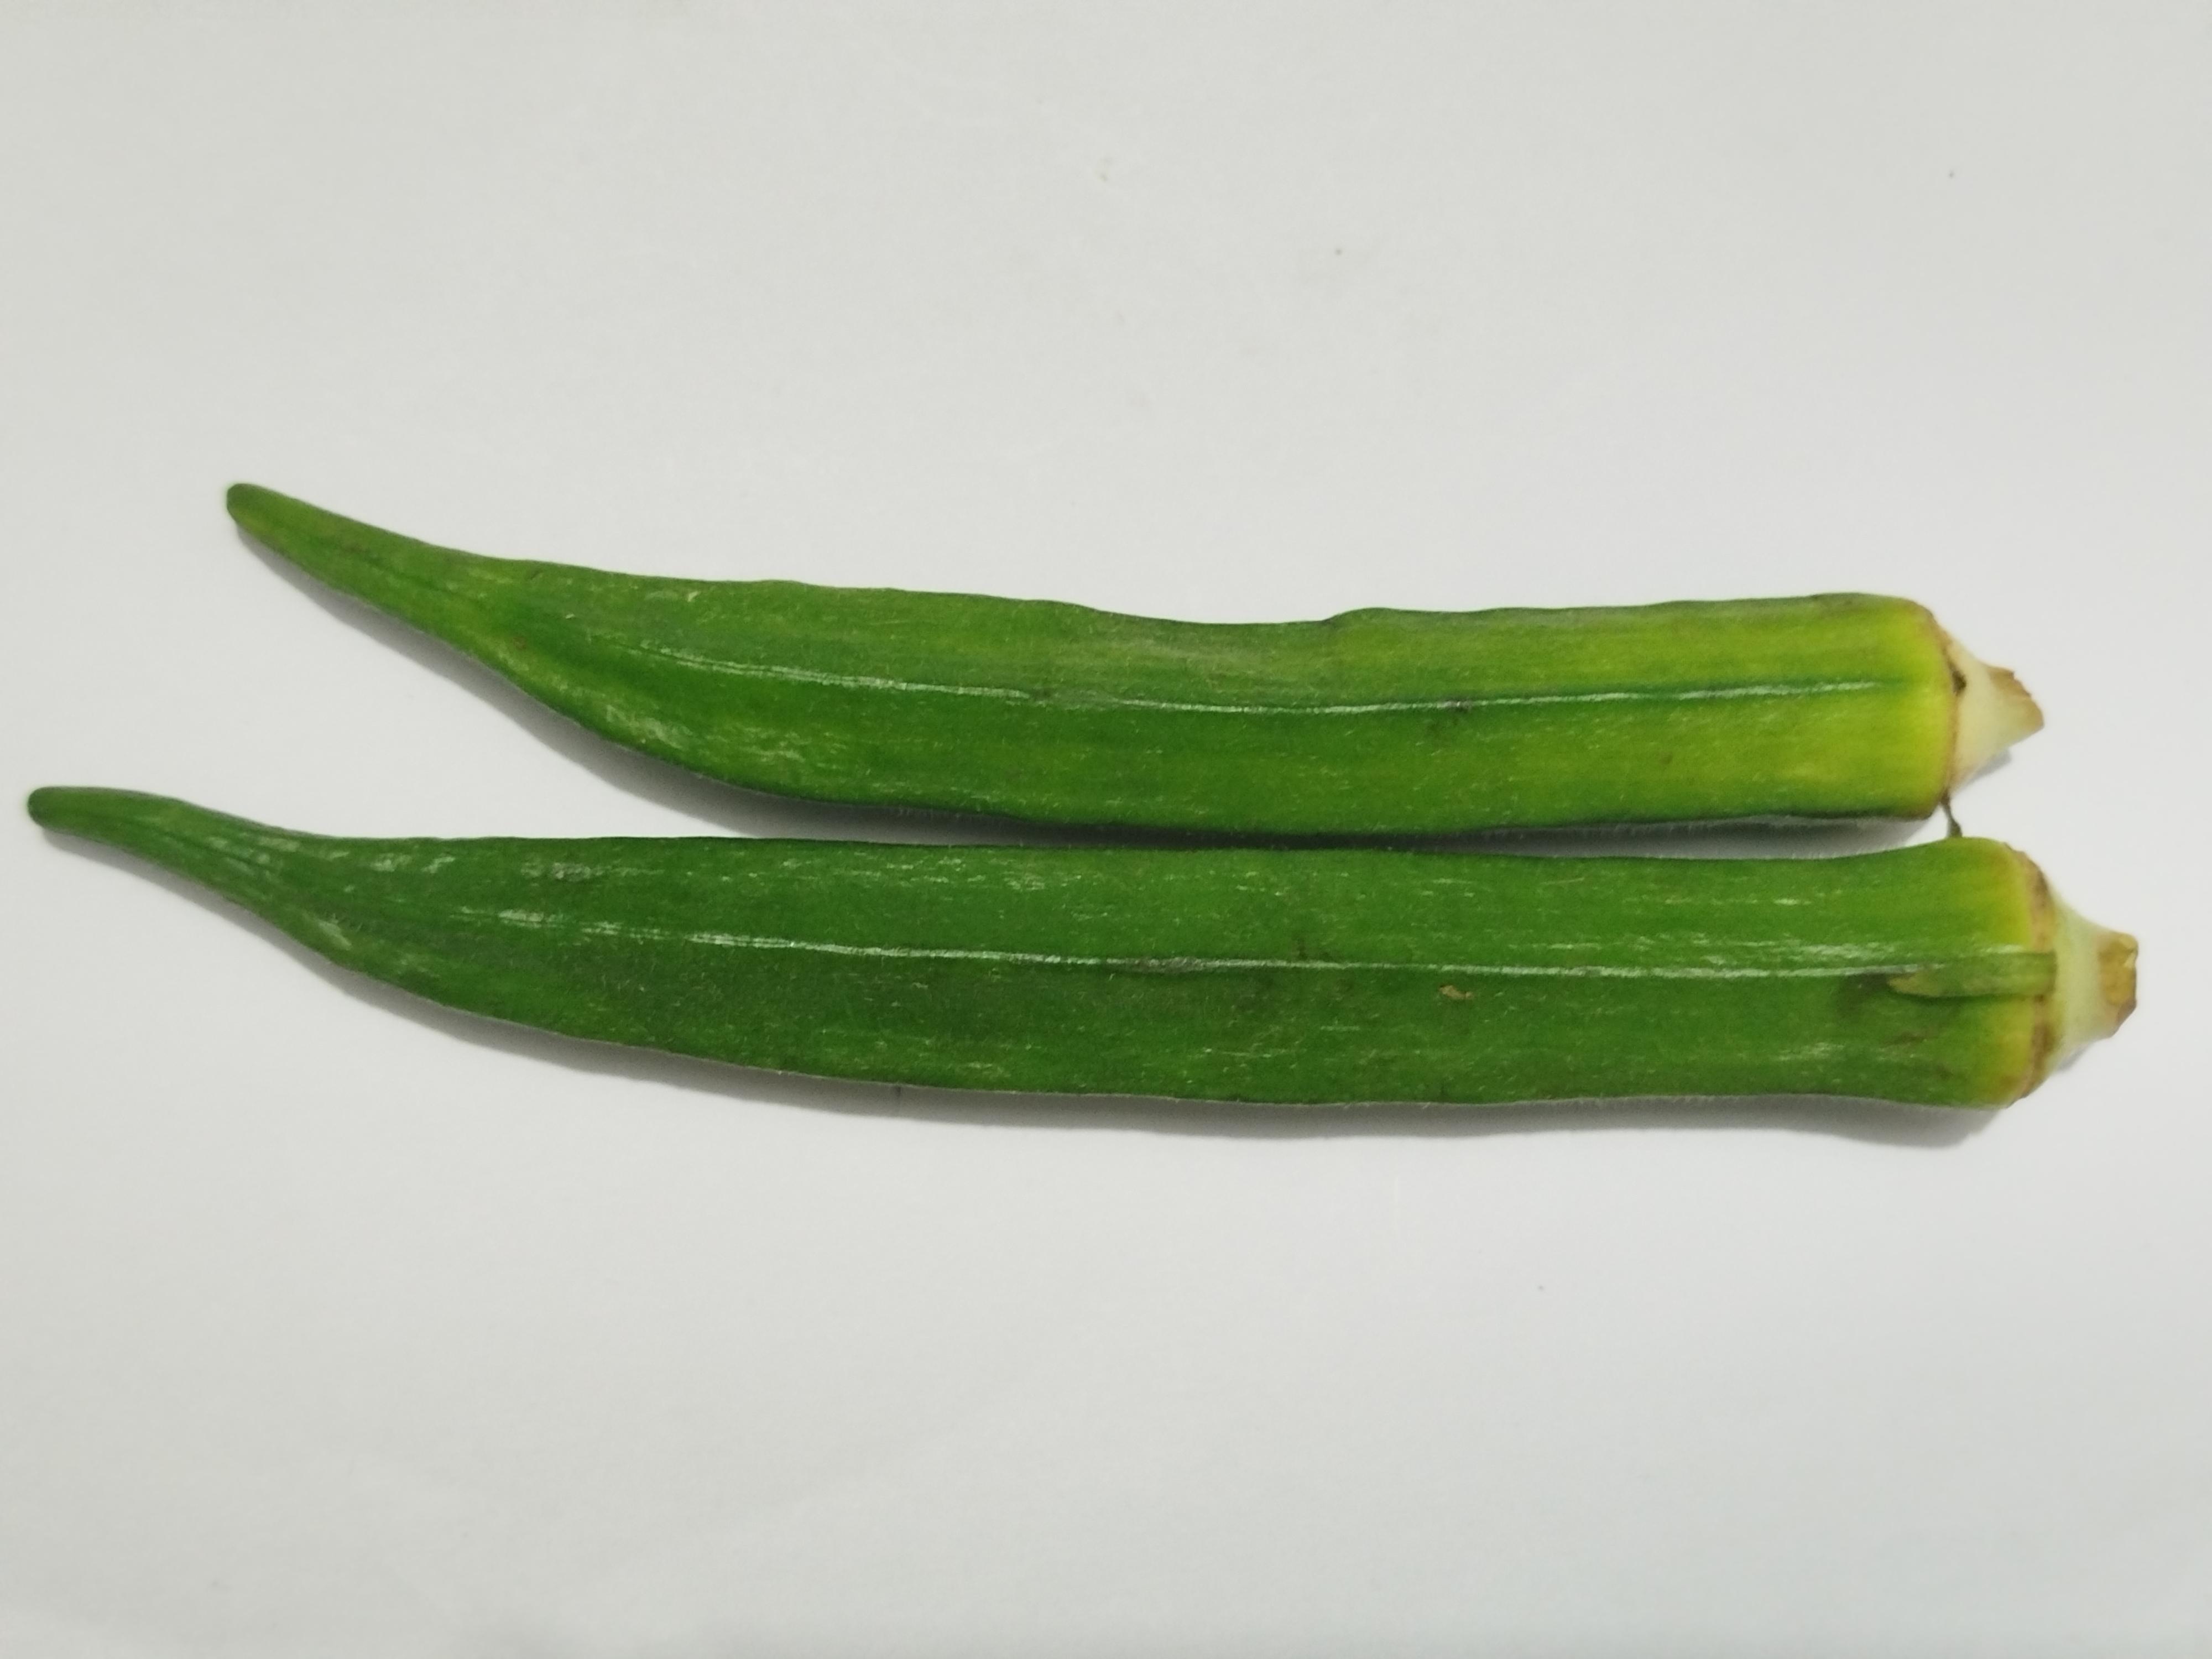
Label: Ladies finger